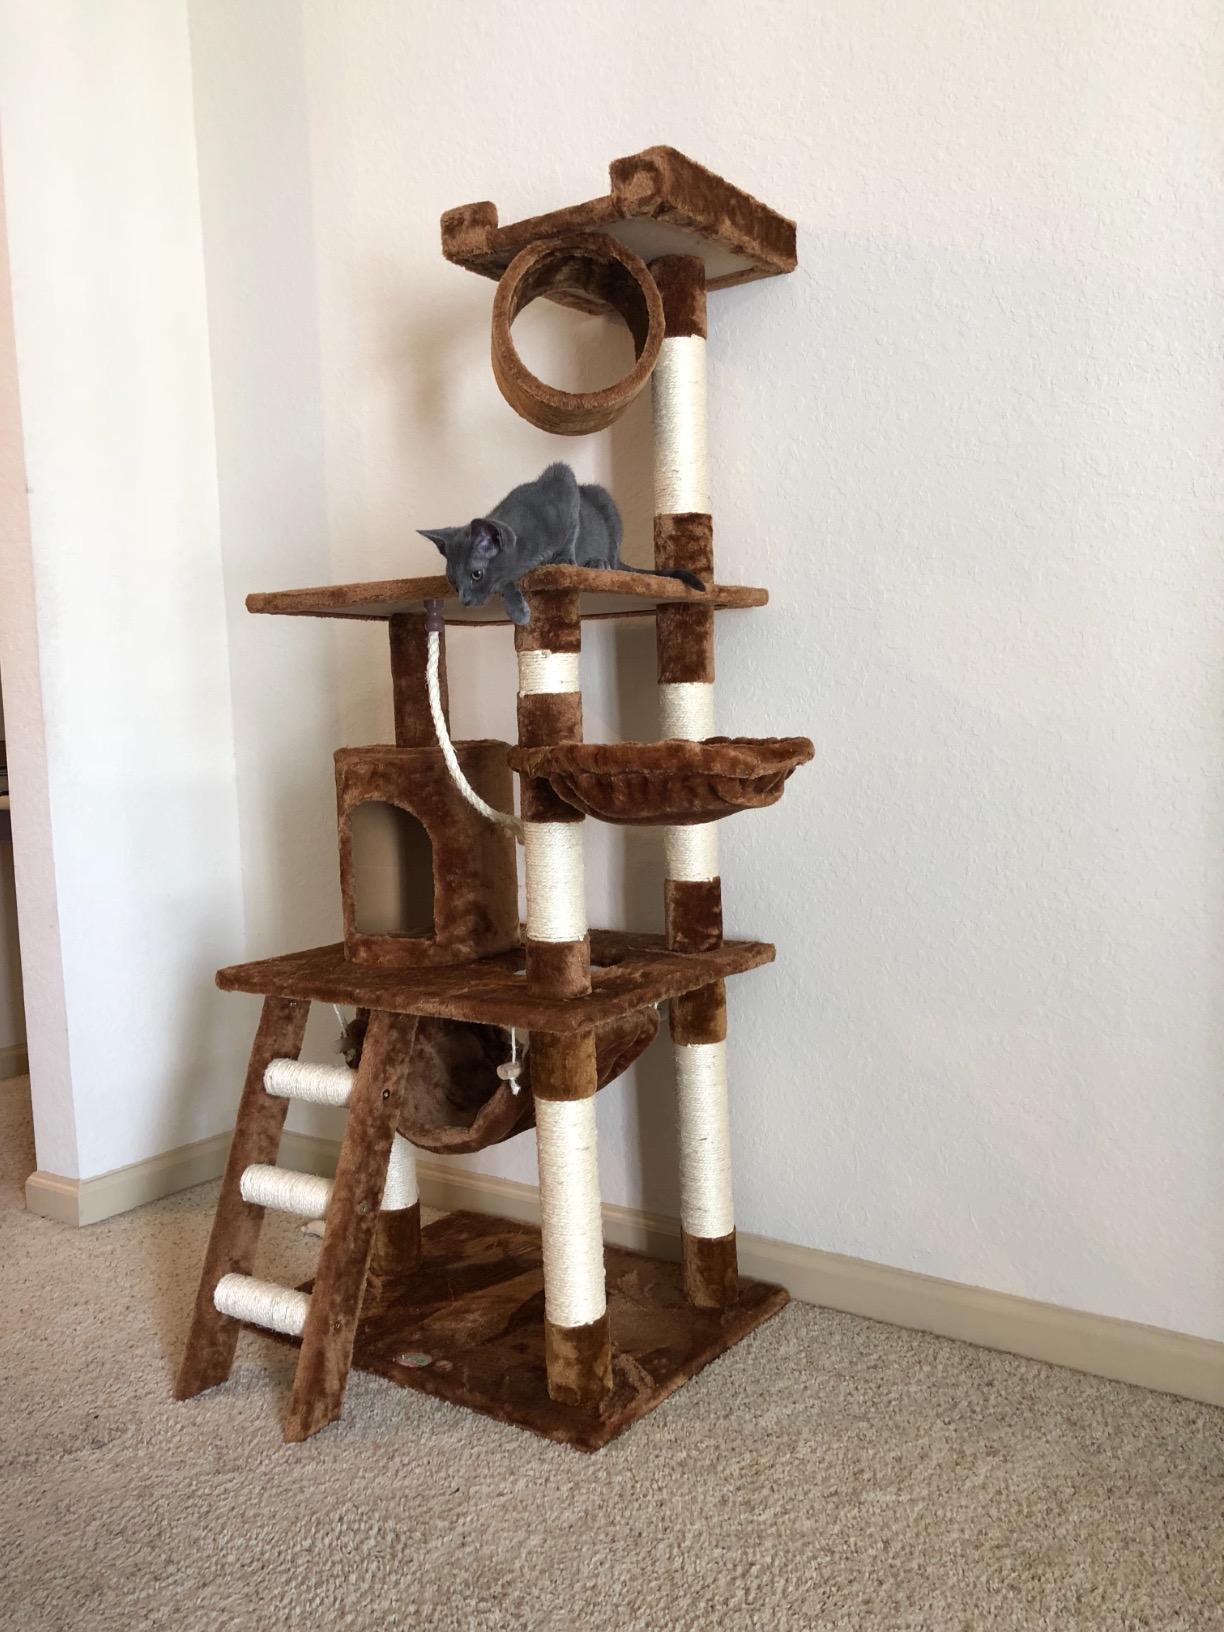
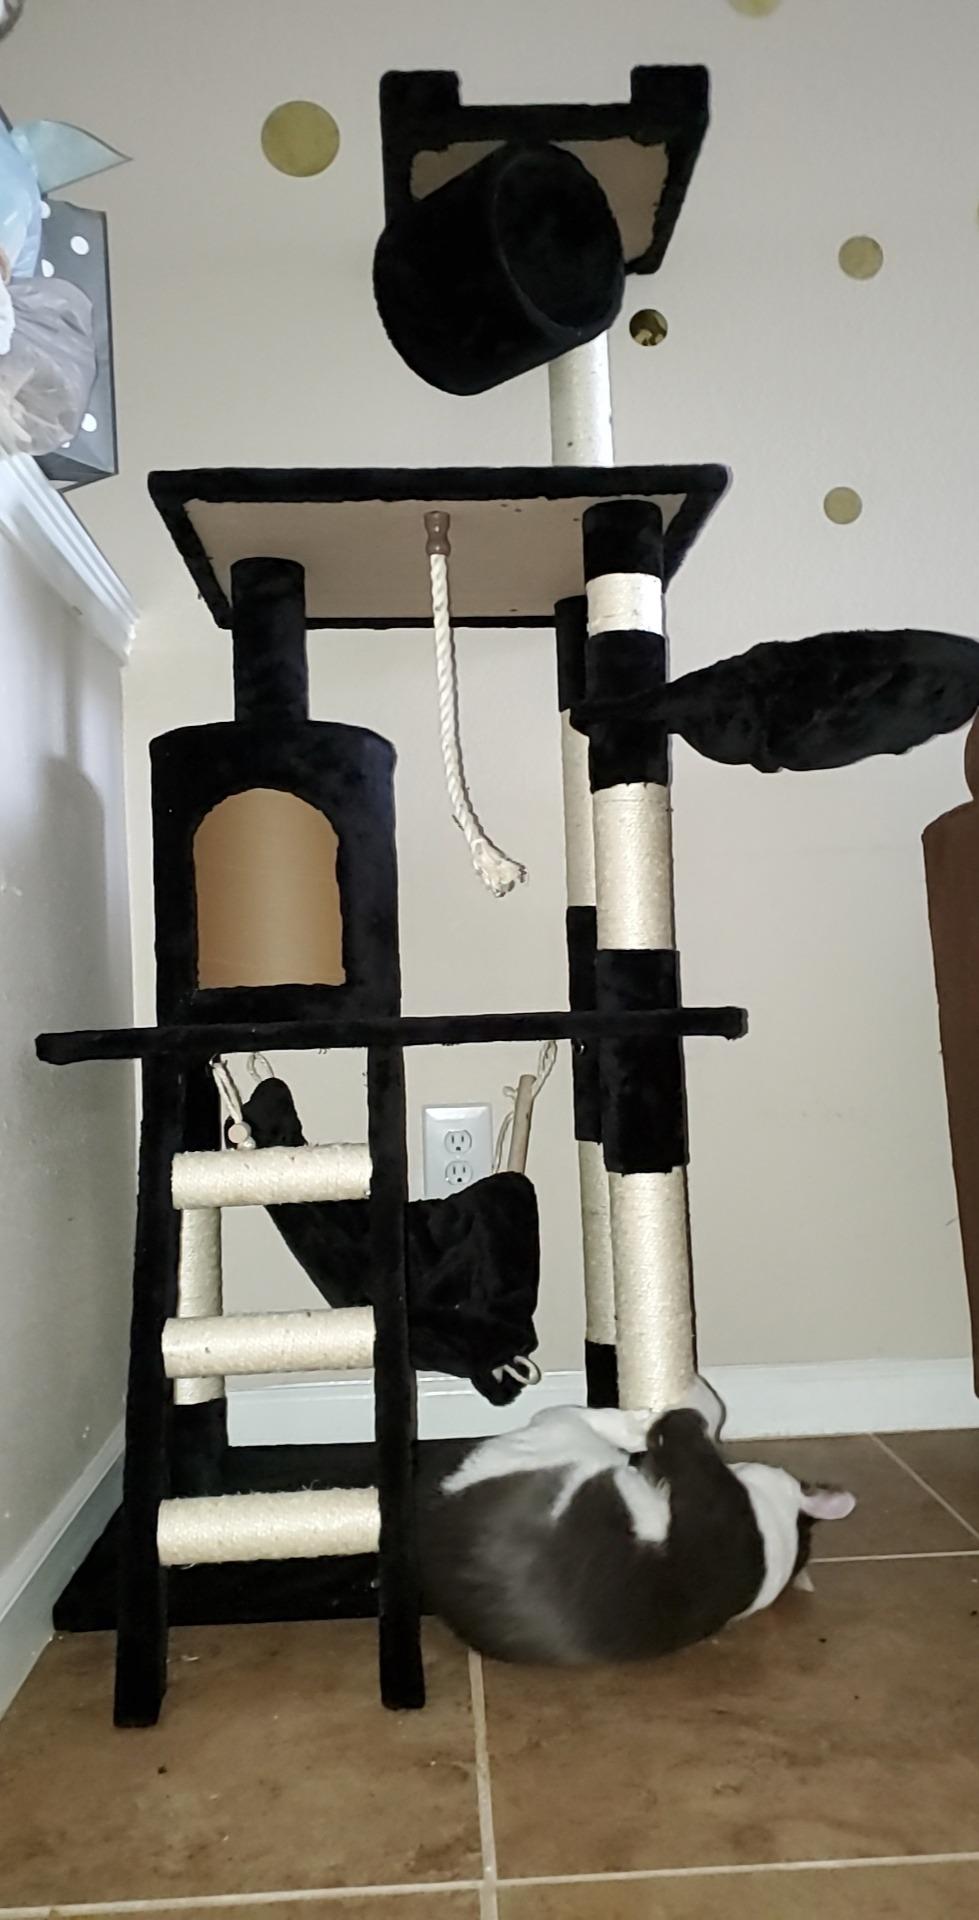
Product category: items_cat tree
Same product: no